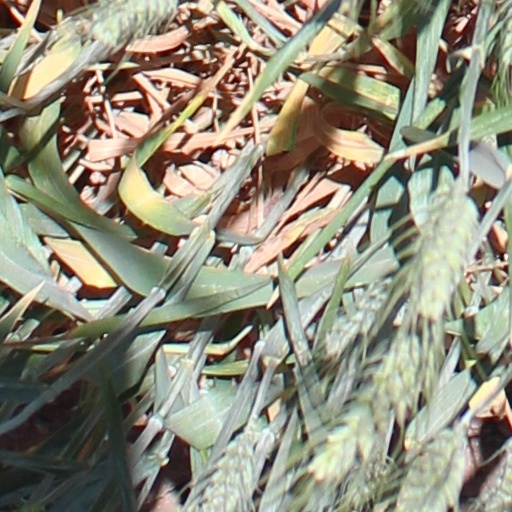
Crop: wheat